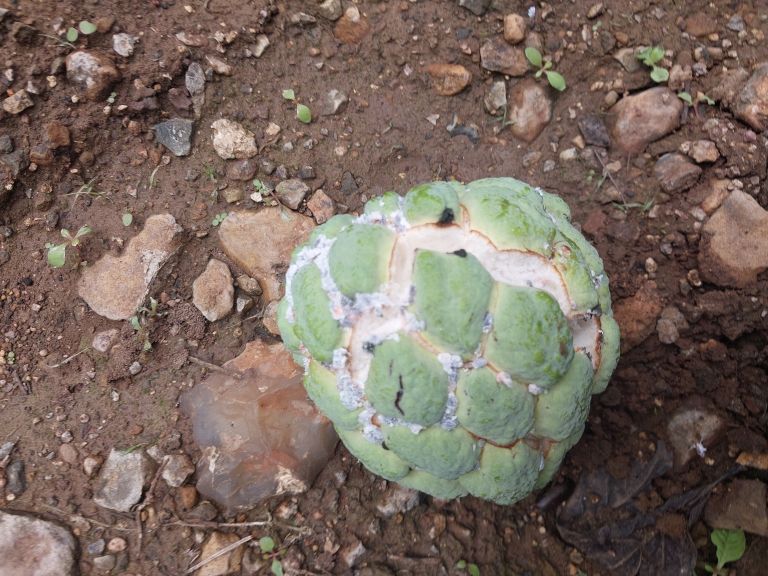
Disease label: Mealy Bug